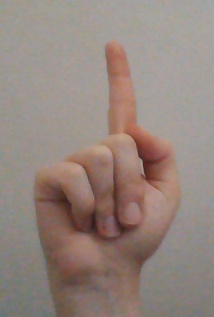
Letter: bb